May 16 coup

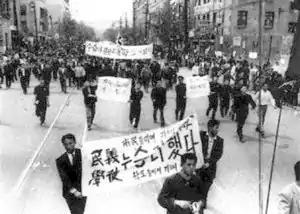
The April Revolution

The Second Republic was beset with problems from the start, with bitter factionalism in the ruling Democratic Party competing with implacable popular unrest for the government's attention. The South Korean economy deteriorated under heavy inflation and high rates of unemployment, while recorded crime rates more than doubled; from December 1960 to April 1961, for example, the price of rice increased by 60 percent, while unemployment remained above 23%. Widespread food shortages resulted. Chang, meanwhile, representing the Democratic Party's "New Faction", had been elected prime minister by the thin margin of three votes. Purges of Rhee's appointees were rendered ineffective in the public eye by Chang's manipulation of the suspect list to favour wealthy businessmen and powerful generals. Although Rhee had been removed and a democratic constitution instituted, the "liberation aristocrats" remained in power, and the worsening problems facing South Korea were proving insurmountable for the new government.